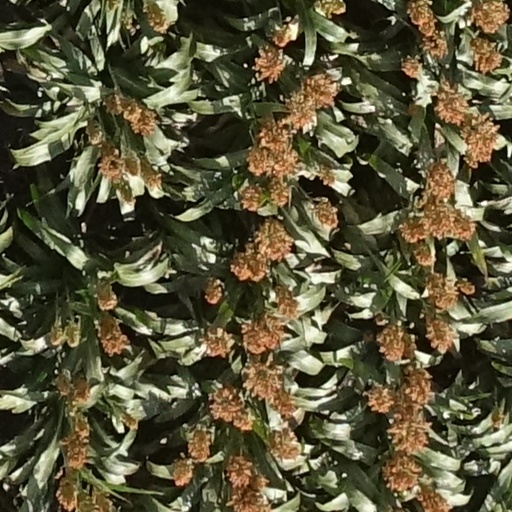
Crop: sorghum